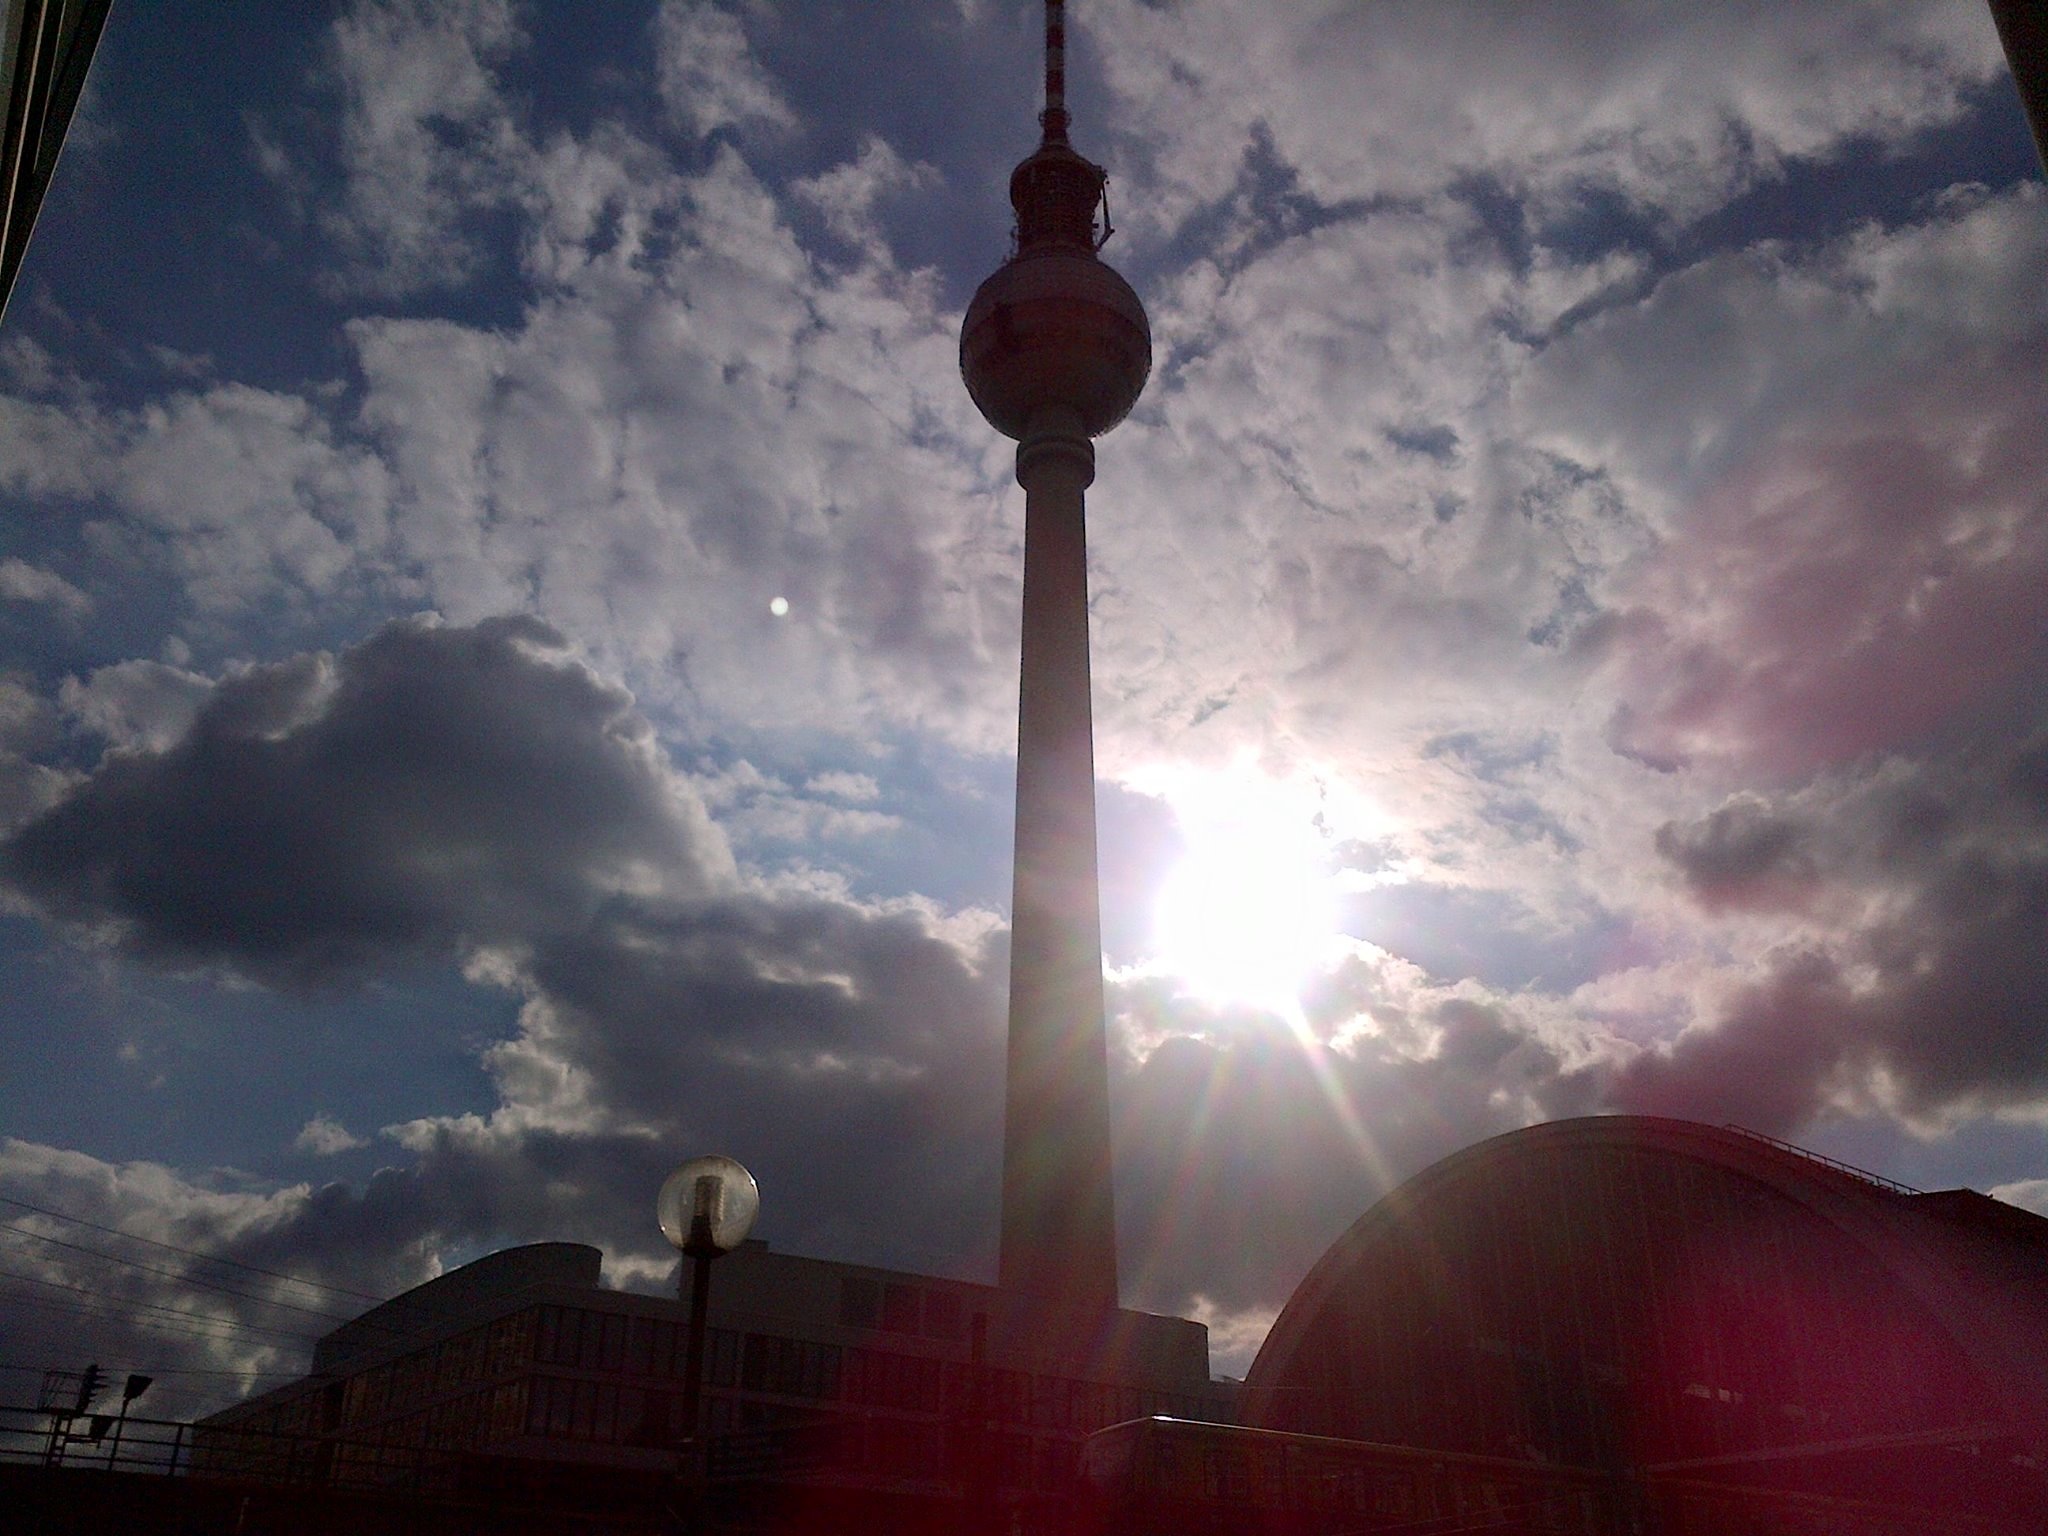
cloud, sky, sun, sunset, sunlight, atmosphere, dusk, evening, reflection, tower, shape, meteorological phenomenon, atmosphere of earth